Valli

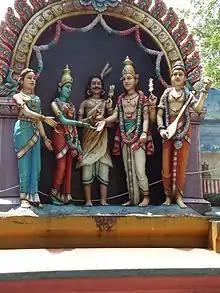
Valli weds Murugan.

After the millet harvest was over, the chieftain, along with his daughter and entourage, returned to their native land. Murugan returned for Valli in the guise of the aged man, and the couple spent time away from Valli's family. Nambirajan, on being alerted about Valli's absence, flew into a rage, and went in search of her. When the search party finally found Valli with Murugan, the chieftain and his men shot arrows at Murugan, but they all failed to even touch the war deity, and instead, Nambirajan and his sons fell lifeless. Valli was disheartened to see the lifeless bodies of her kith and kin, and requested the deity to bring them back to life. Murugan instructed her to revive them herself; by her mere touch, everyone was brought back to life. The chief Nambirajan and his tribesmen realised that they had attacked Murugan, in the form of the old man, and prayed to him. Murugan took his true form and blessed the tribesmen, and the chief performed the wedding ceremony of his daughter and Murugan.